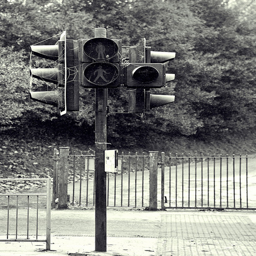
A black-and-white photo of an old stoplight with cobwebs.
A stop light on the street is not working.
A street light near a fence in black and white.
A traffic light in front of a fence next to a forest.
a black and white photo of an old fashioned traffic light